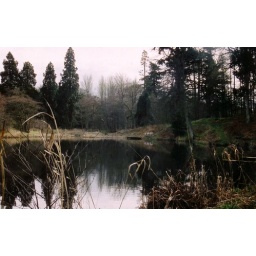
A little boat on the banks of a lake near Chillingham Castle